Advanced Technology Demonstrator

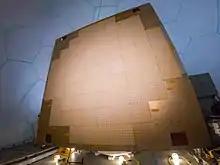
The Advanced Technology Demonstrator flat panel antenna

Following the decommissioning of its predecessor, ATD was installed at National Severe Storms Laboratory in Norman, Oklahoma on 12 July 2018. MIT Lincoln Laboratory was the head design group for ATD. Like MPAR and NEXRAD, the ATD radar operates in the S-band, itself utilizing a flat panel phased array with a 90° field of view. The overall panel is actually composed of 76 square panels, each with 64 radiating elements (in total some 4,864 elements) arranged on a 14-foot (4.3 m) antenna.